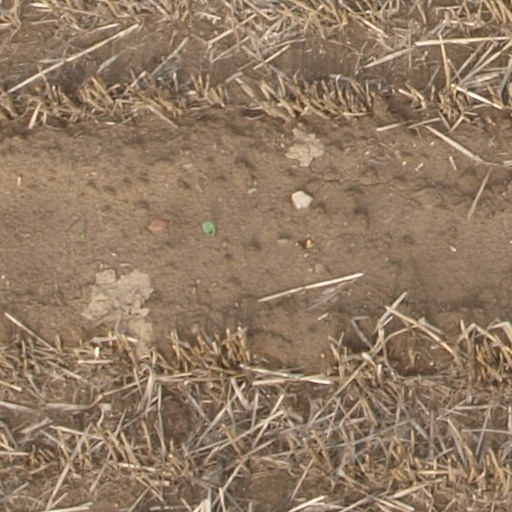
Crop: maize; corn